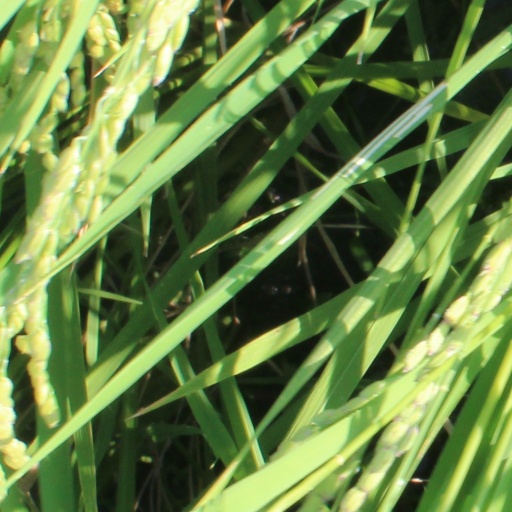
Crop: rice